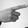
ASL letter: G